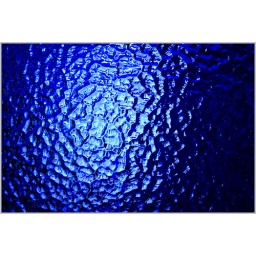
The bathroom window at home with a manual wb and saturation and contrast in paintshop pro.